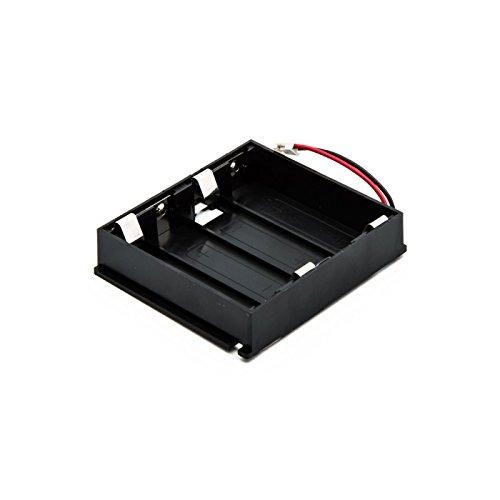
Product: Spektrum AA Dry Cell Battery Holder DX6G2
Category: Toys & Games | Hobbies | Remote & App Controlled Vehicles & Parts | Remote & App Controlled Vehicle Parts | Battery Chargers
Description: AA Dry Cell Battery Holder DX6G2.
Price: $9.89
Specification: ProductDimensions:4x2.7x0.6inches|ItemWeight:0.32ounces|ShippingWeight:0.64ounces(Viewshippingratesandpolicies)|DomesticShipping:ItemcanbeshippedwithinU.S.|InternationalShipping:ThisitemcanbeshippedtoselectcountriesoutsideoftheU.S.LearnMore|ASIN:B0189IGS64|Itemmodelnumber:SPMA9598|Manufacturerrecommendedage:14yearsandup